Stakna Monastery

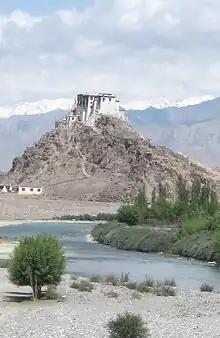
Stakna

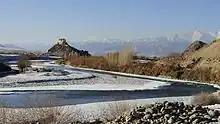
Stakna Monastery from opposite bank of river Indus

Stakna Monastery or Stakna Gompa is a Buddhist monastery of the Drugpa sect in Stakna, Leh district, Ladakh, northern India, 21 or 25 kilometres from Leh on the left bank of the Indus River.